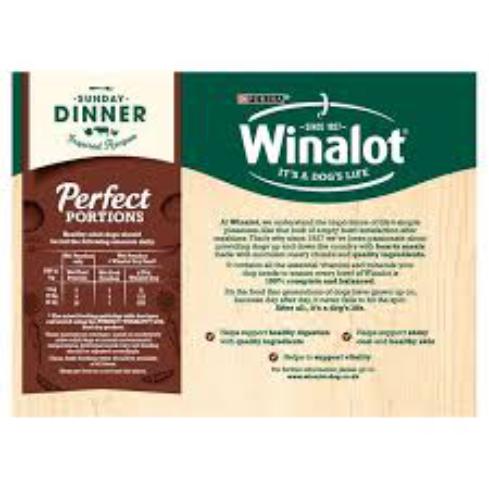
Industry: Necessities